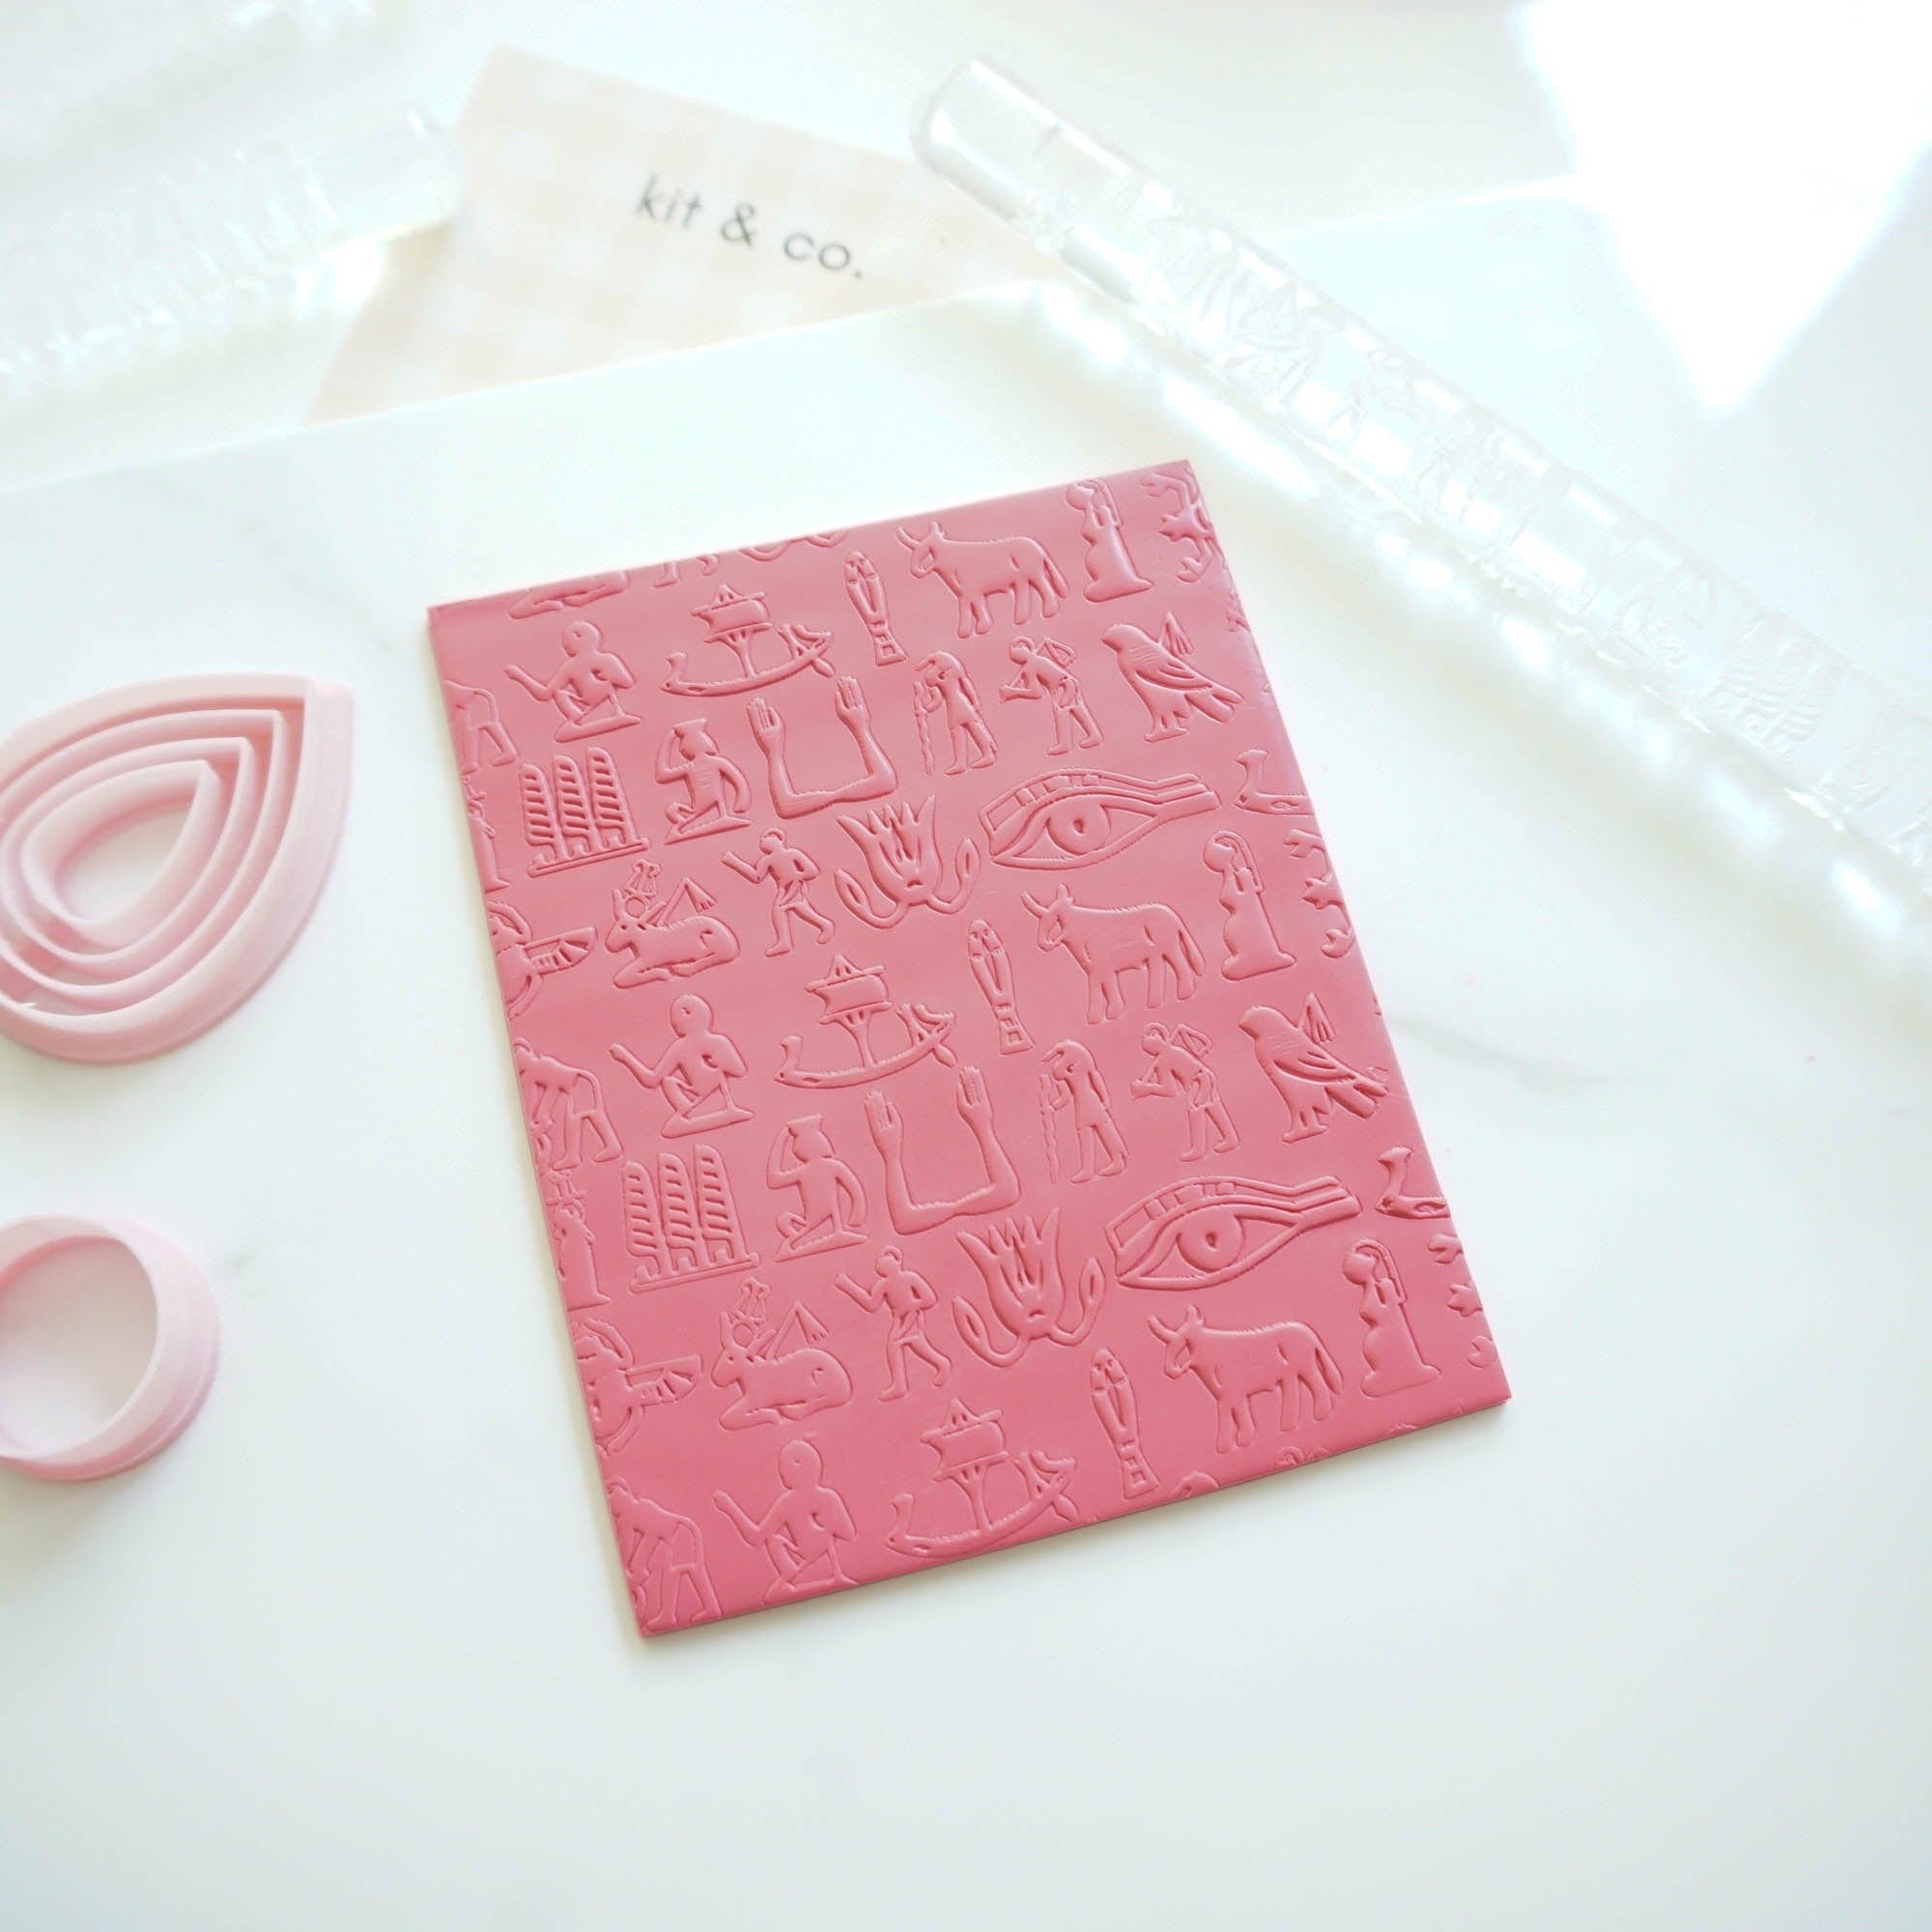
"Egyptian Icons" - Acrylic Texture Roller
Engraved acrylic texture roller for use with fondant or polymer clay. Images show the effect of the roller on polymer clay. Size: 165mm x 13mm diameter Head to our video page to view a quick demonstration to see this product in action!
Brand: kitandco.com.au
Category: Arts & Entertainment > Hobbies & Creative Arts > Arts & Crafts > Art & Crafting Tools > Craft Decoration Makers